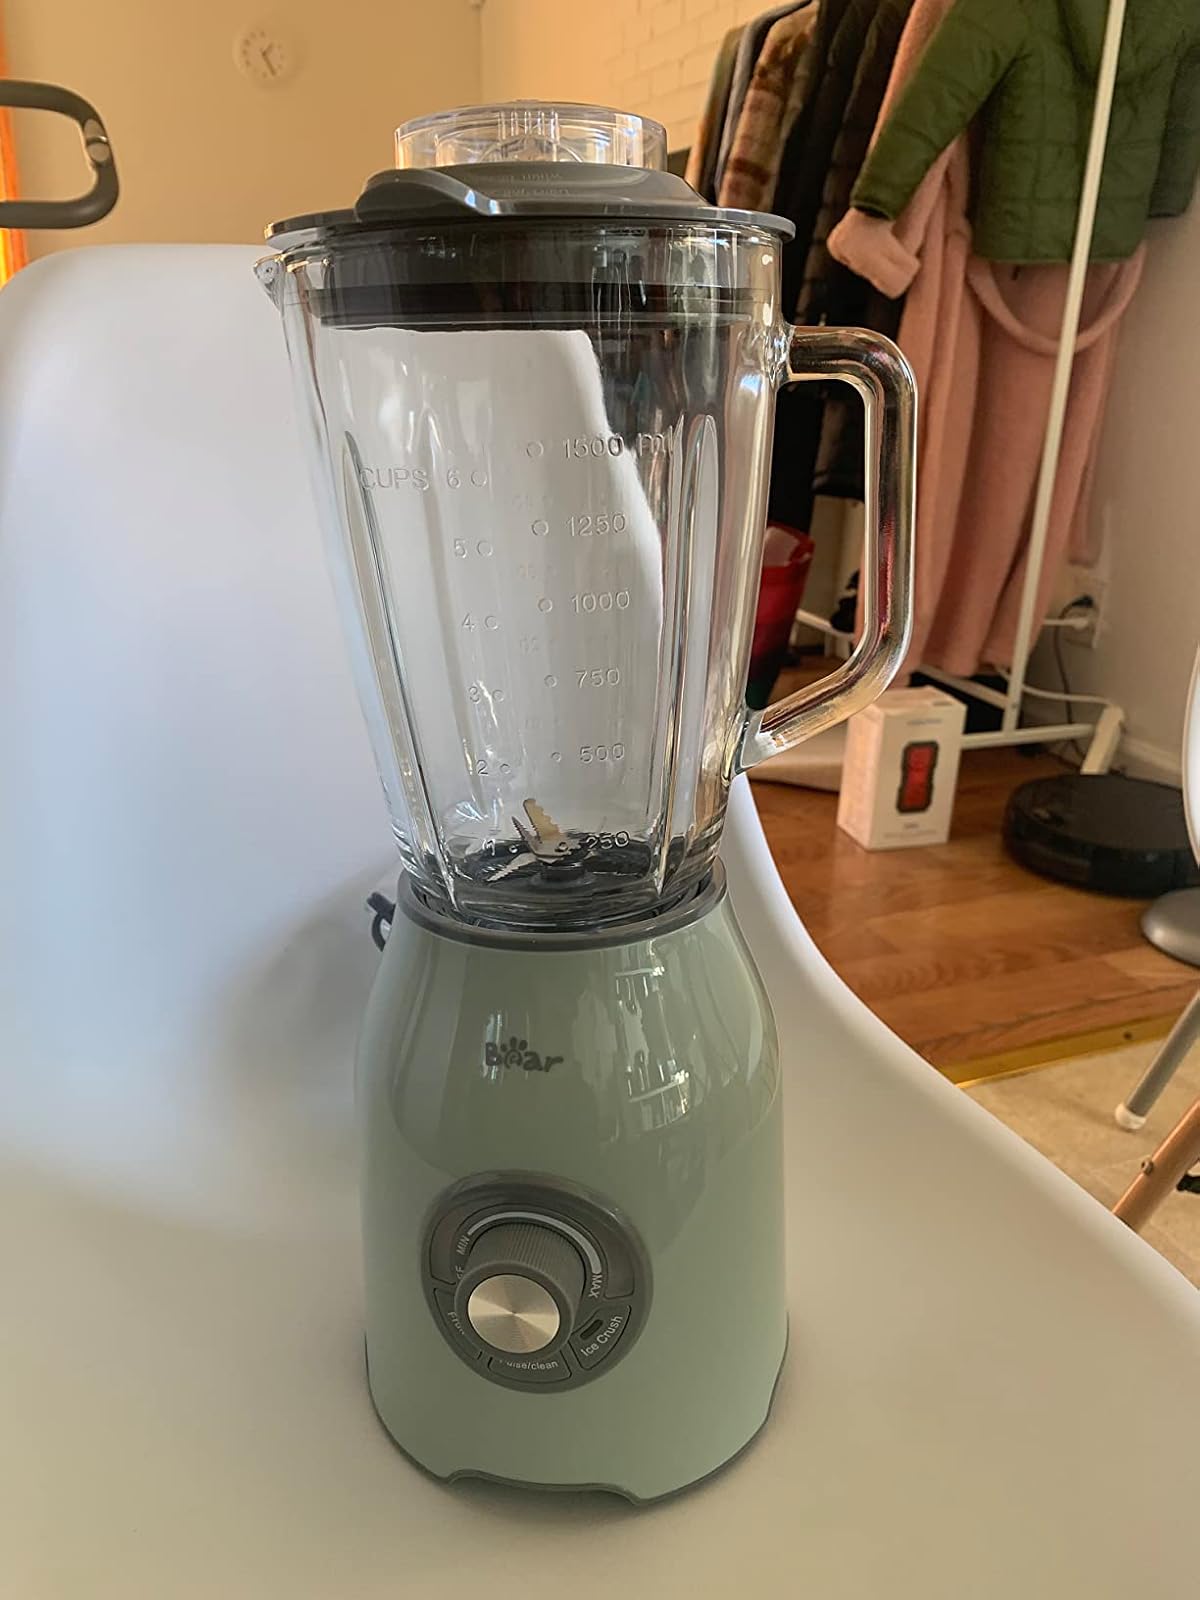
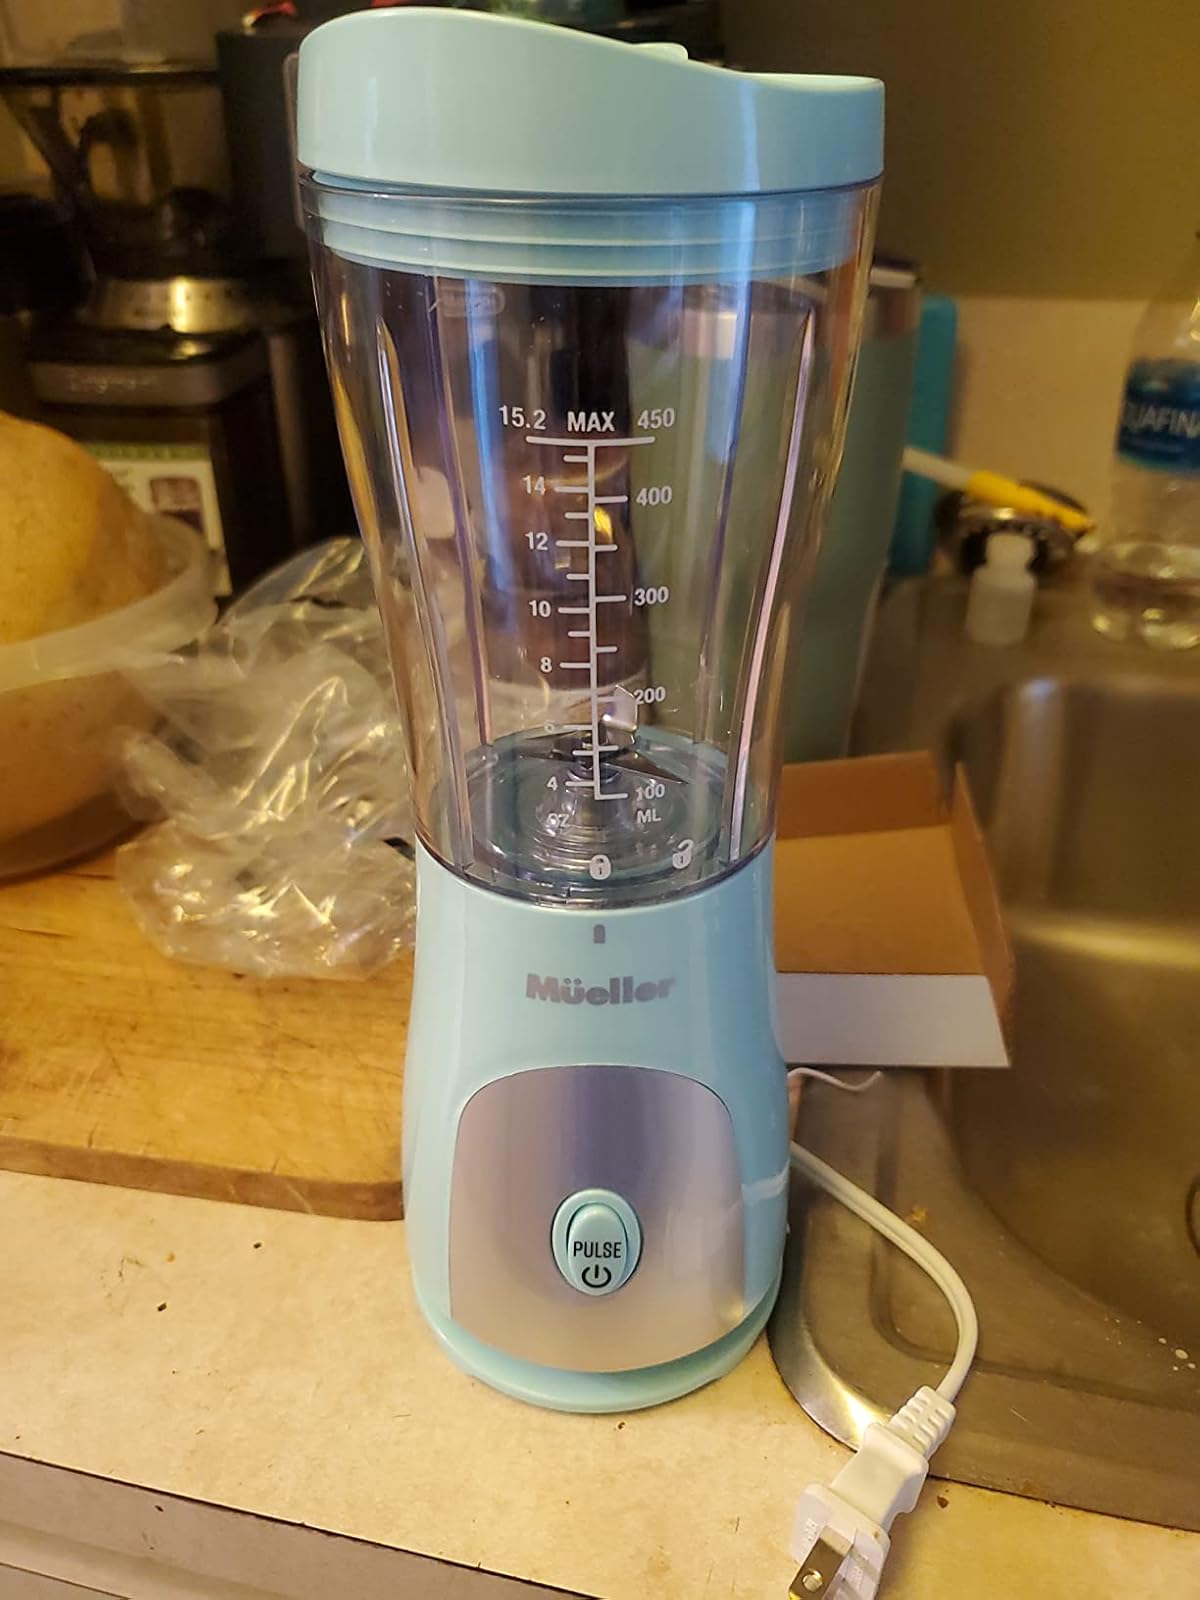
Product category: items_blender
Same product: no